Sandeep Kurissery

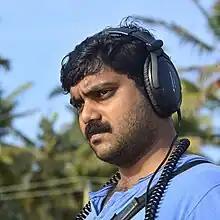

Sandeep Kurissery (sometimes credited Sandeep Madhavam) (born 29 March 1982) is an Indian film sound designer, sound editor and location sound recordist. He, along with Jiji P Joseph won the first ever award for location sound recording for the film Oraalppokkam in the 2014 Kerala State Film Awards. The duo won the award again in 2015 with Ozhivudivasathe Kali. Sandeep has worked with some of the leading filmmakers in South India like Girish Kasaravalli, Shaji N Karun, Vipin Vijay and Shyamaprasad.